Siel Orchestra

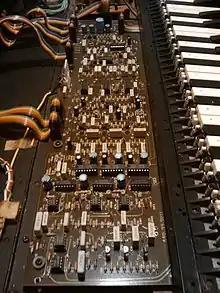
SIEL Orchestra 2 internals

Later, a more programmable version of the Orchestra was released. It still used 4 preset sections; however, it offered many improvements over the original version. A better filter for the brass section was included and more sounds were added to other sections. It also introduced a very simple LFO, a graphic equalizer, octave transposition and an 'animator section' which was effectively a flange effect. It also had a pitch bend function which was surprisingly never included with the first version Orchestra.